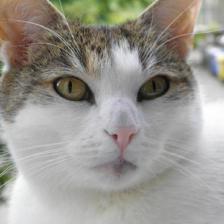
Label: animals